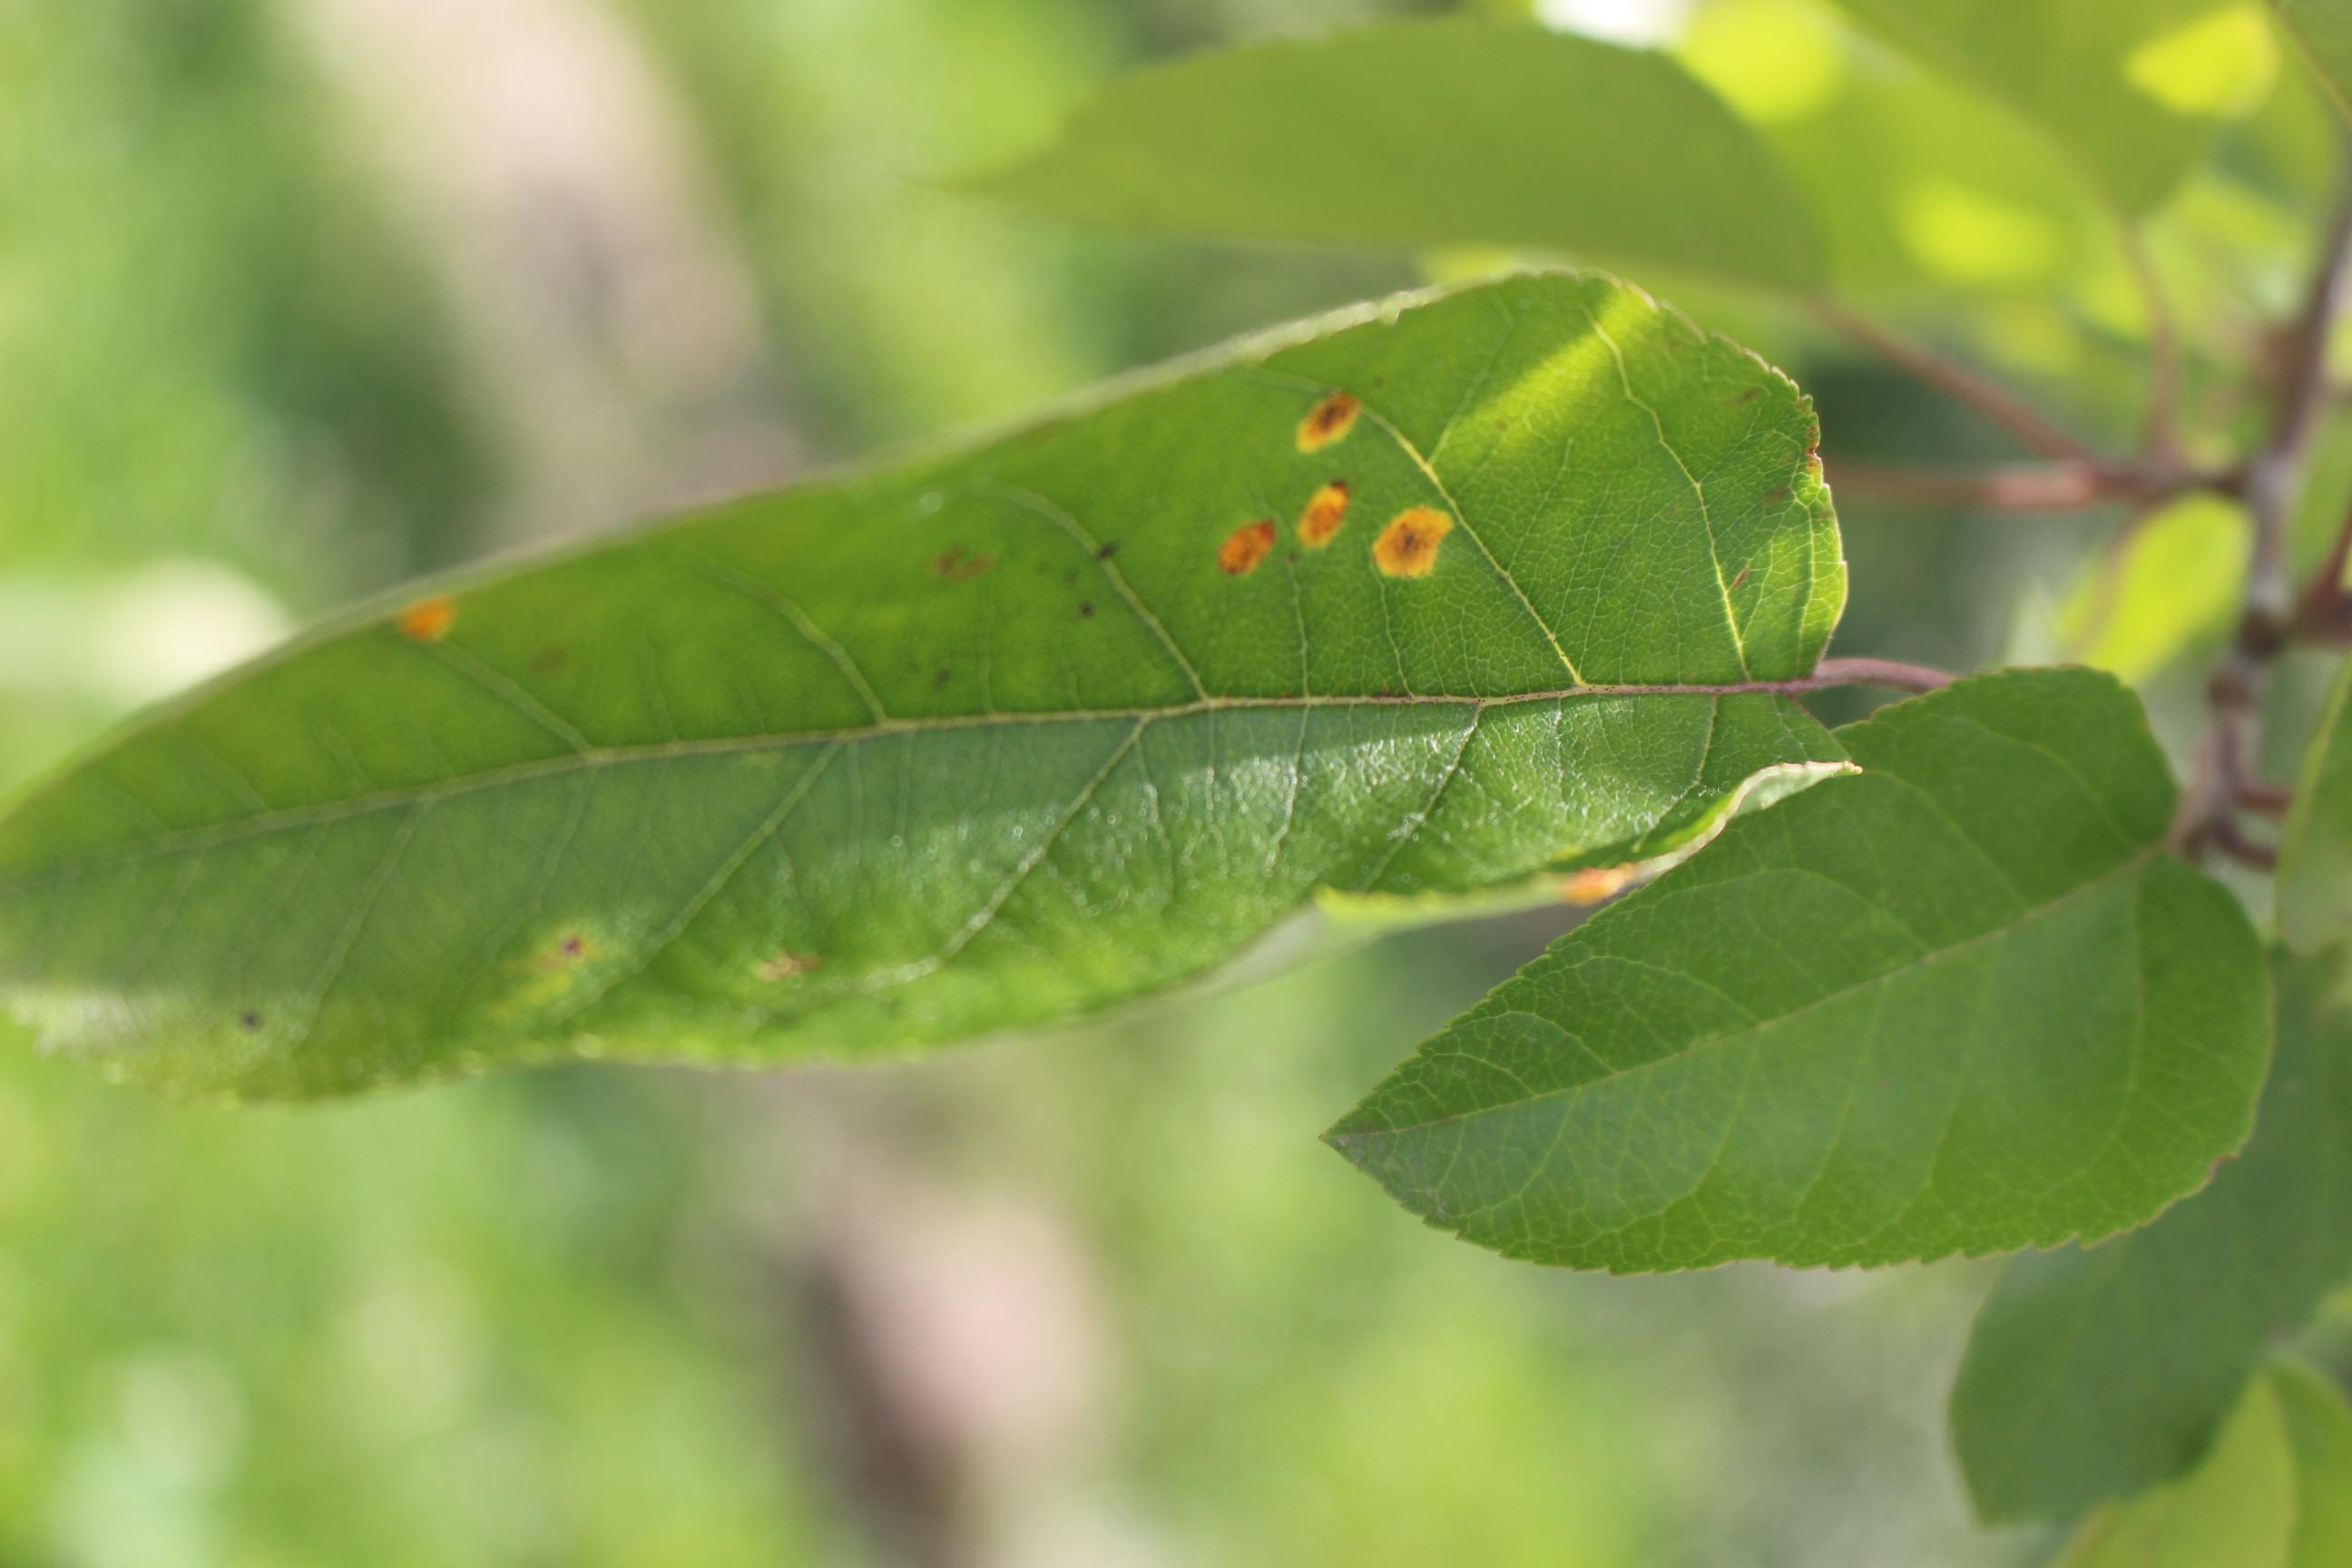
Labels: rust